Corrosion

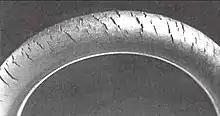
Ozone cracking in natural rubber tubing

In 2002, the US Federal Highway Administration released a study titled "Corrosion Costs and Preventive Strategies in the United States" on the direct costs associated with metallic corrosion in the US industry. In 1998, the total annual direct cost of corrosion in the US roughly $276 billion (or 3.2% of the US gross domestic product at the time). Broken down into five specific industries, the economic losses are $22.6 billion in infrastructure, $17.6 billion in production and manufacturing, $29.7 billion in transportation, $20.1 billion in government, and $47.9 billion in utilities.